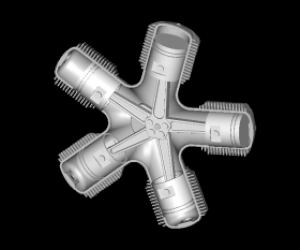
Stjernemotor
Gennemskåret stjernemotor.
En stjernemotor er en stempelmotor typisk brugt i fly. I en stjernemotor er cylinderne arrangeret i en ring omkring en fælles krumtapaksel, ligesom egerne i et hjul.